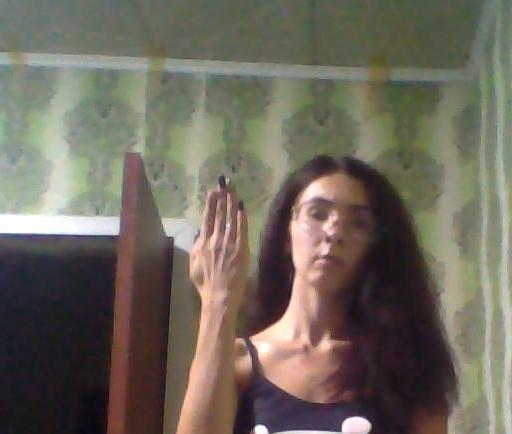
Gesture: stop_inverted